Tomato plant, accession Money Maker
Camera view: vertical (180 deg); turntable rotation: 60 degrees
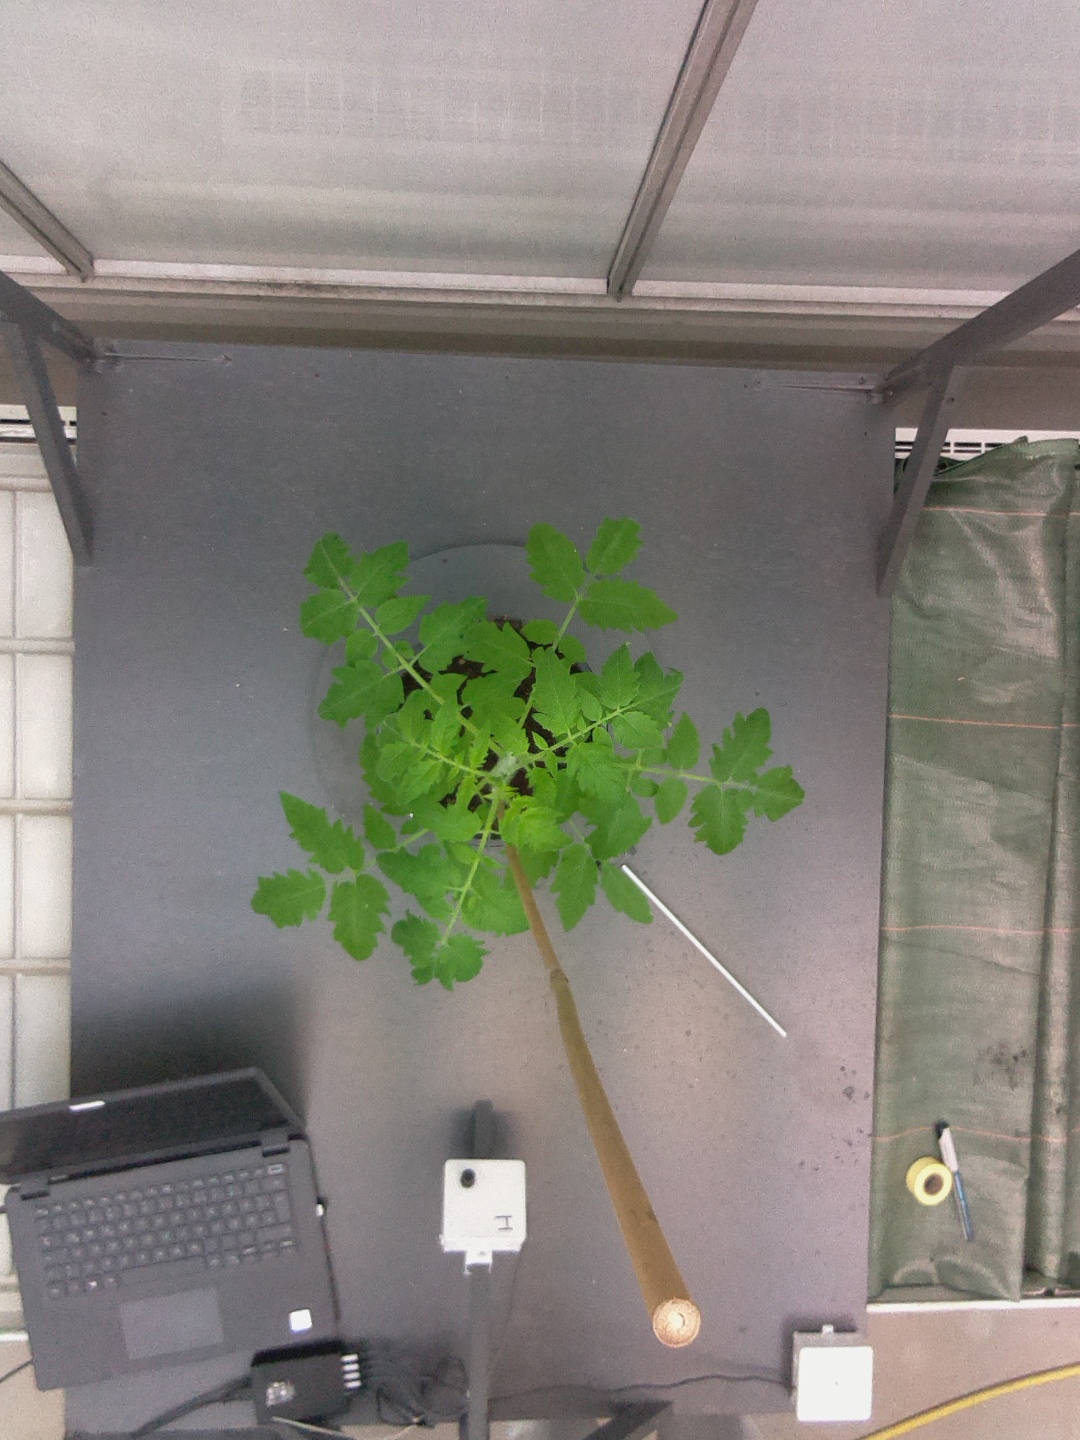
BBCH growth stage 14: 8 of true leaves visible